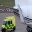
Label: ambulance